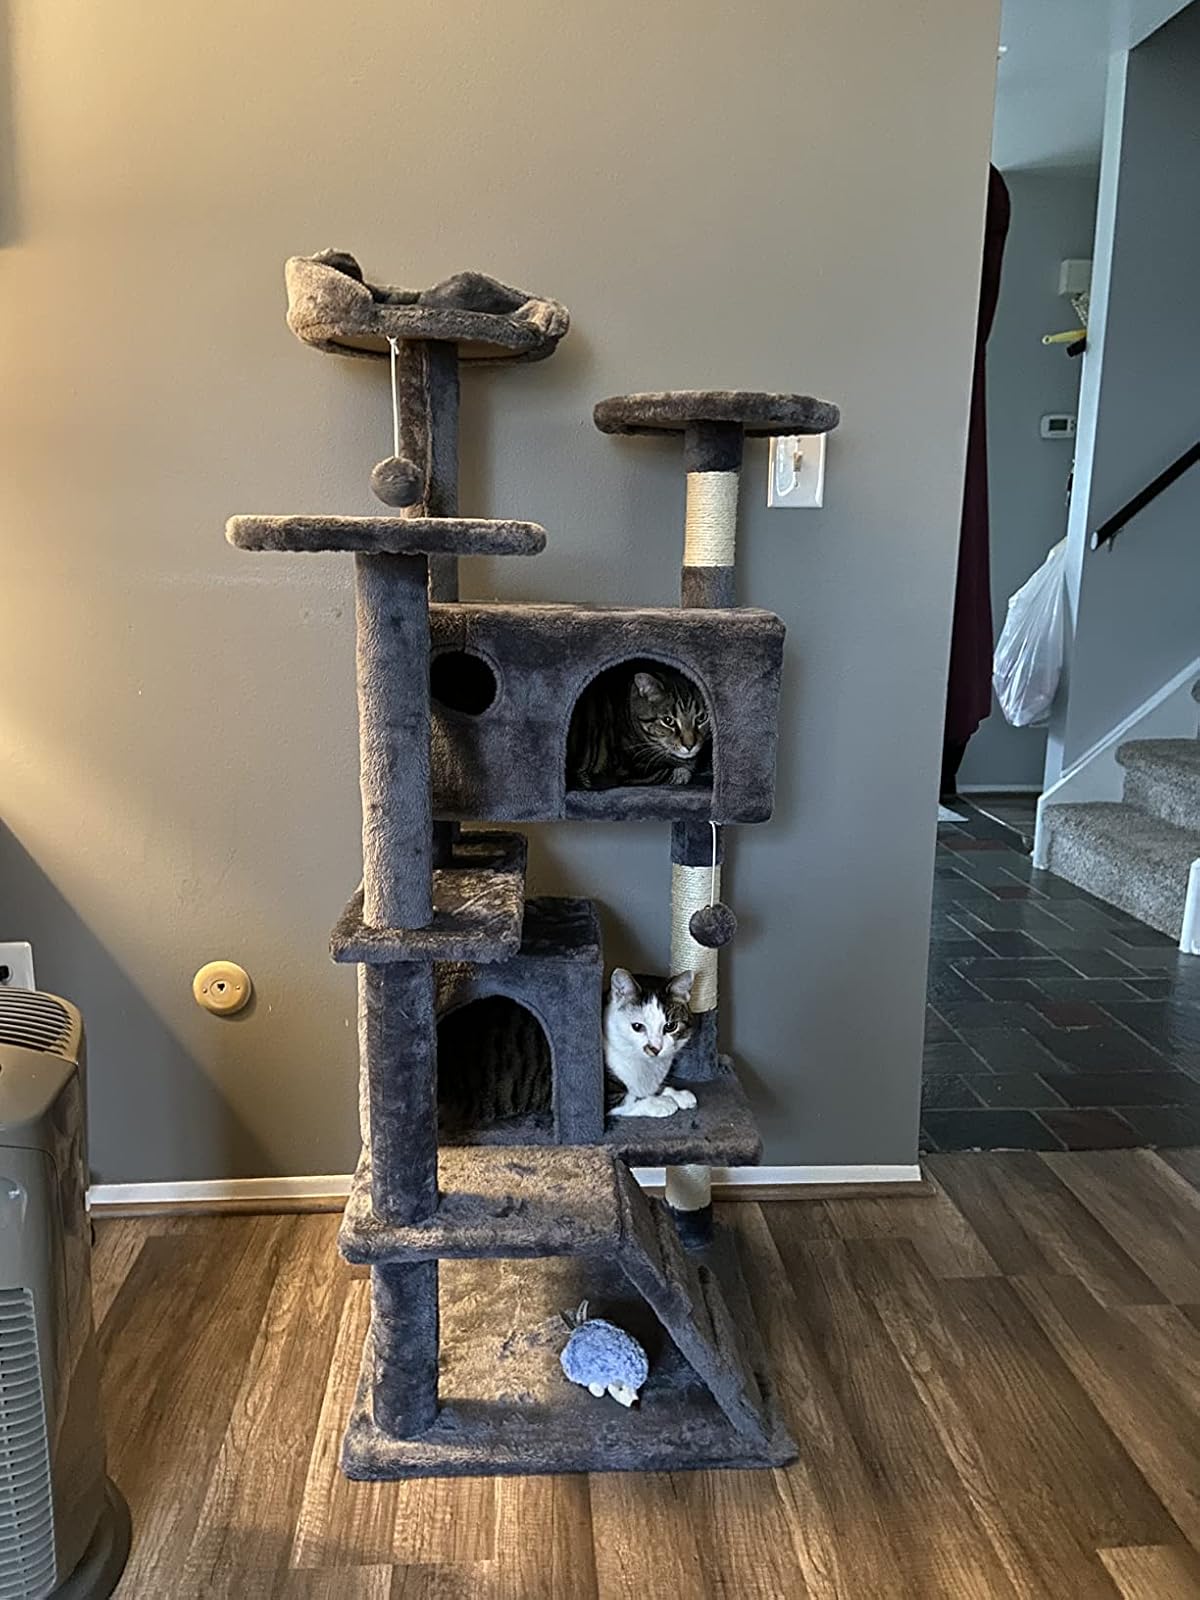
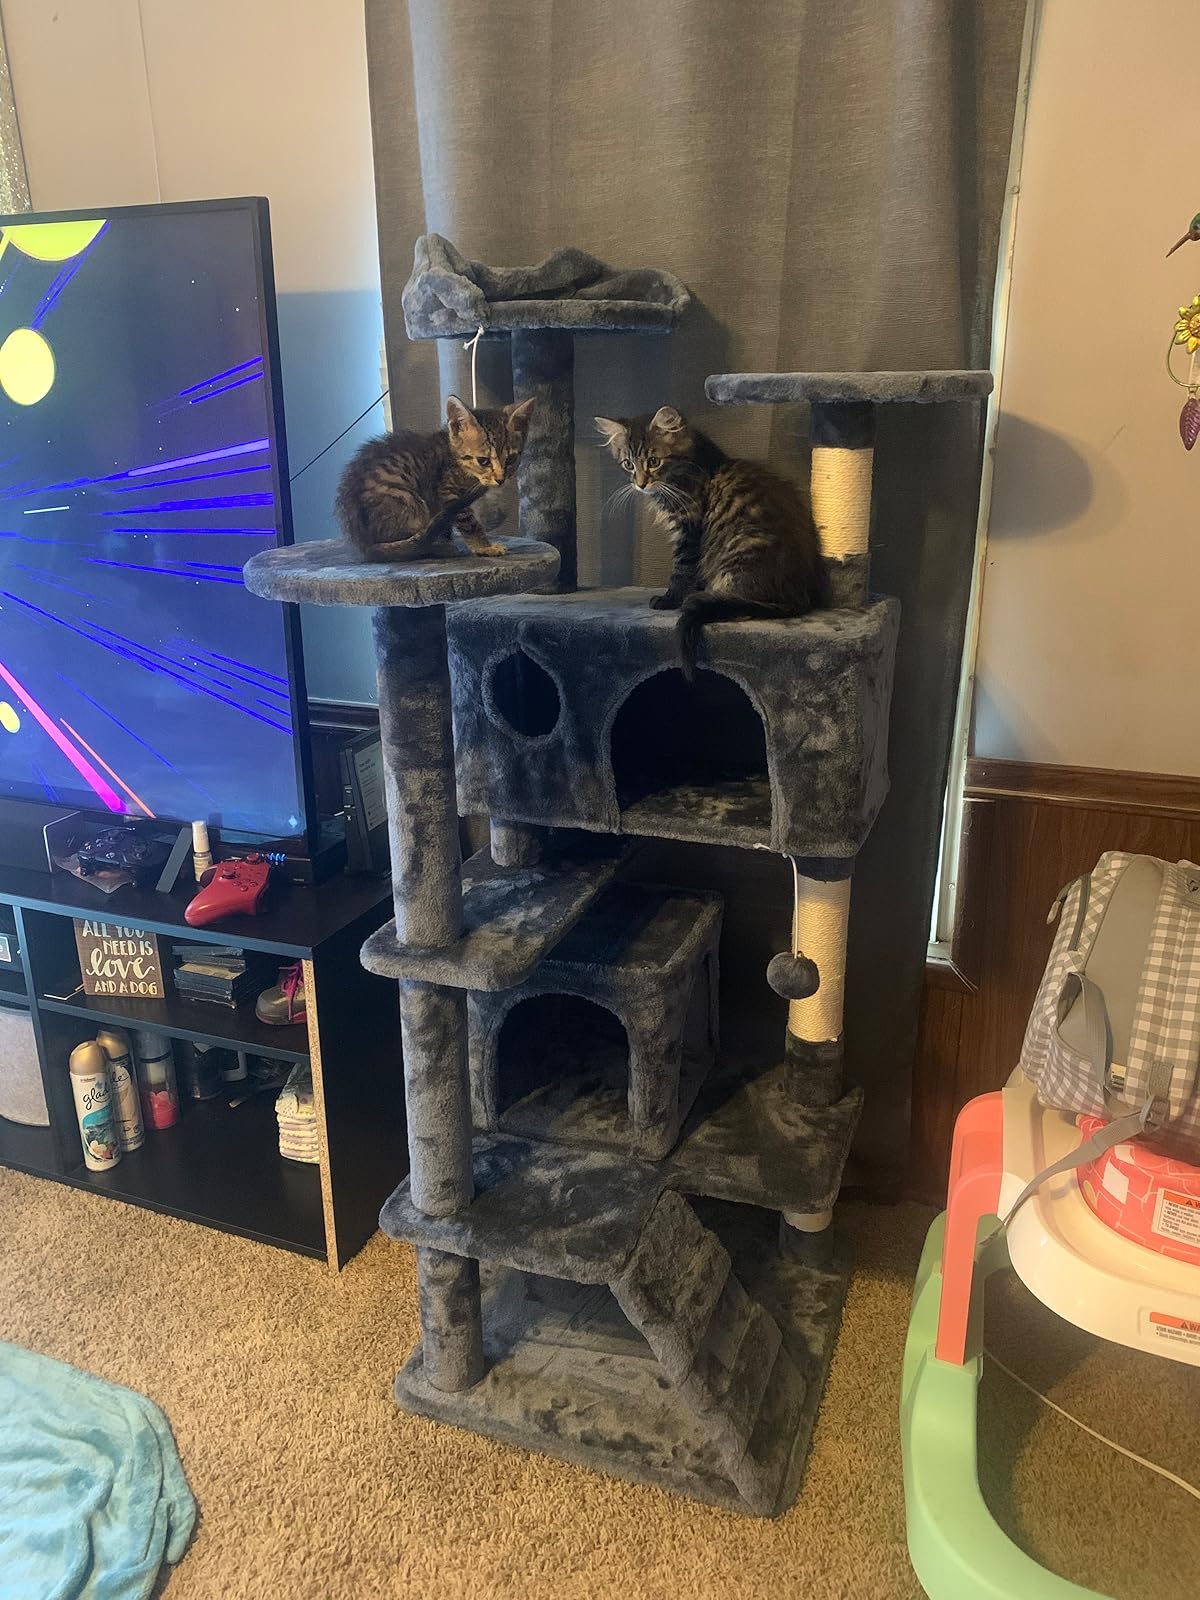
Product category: items_cat tree
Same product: yes